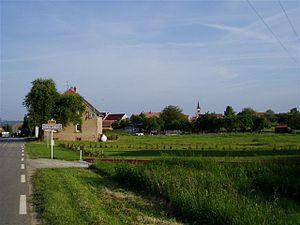
Schweyen est une commune française située dans le département de la Moselle, en Lorraine, dans la région administrative Grand Est. Le village fait partie du pays de Bitche, du parc naturel régional des Vosges du Nord et du bassin de vie de la Moselle-Est.